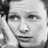
Emotion: sad